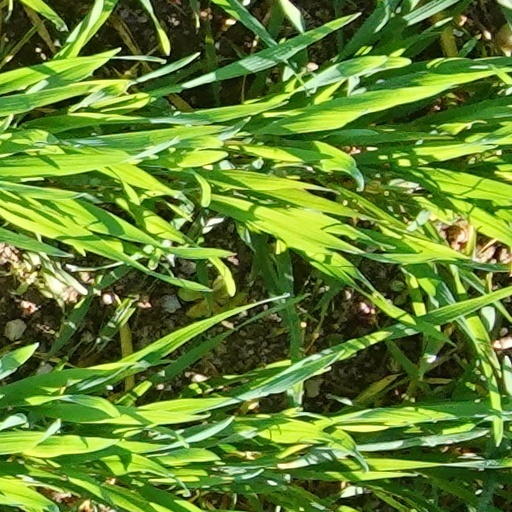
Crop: wheat